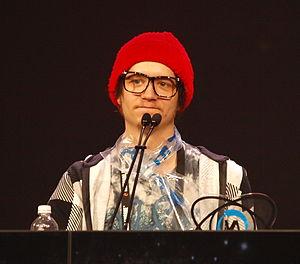
Jonatan Söderström (alias Cactus), à la Game Developers Conference en 2010, pendant les Independent Games Festival Awards.